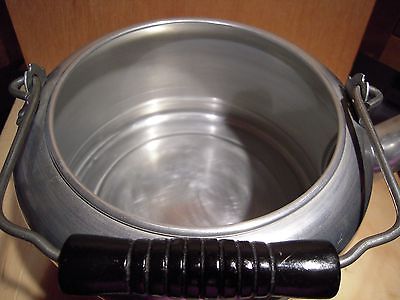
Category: kettle